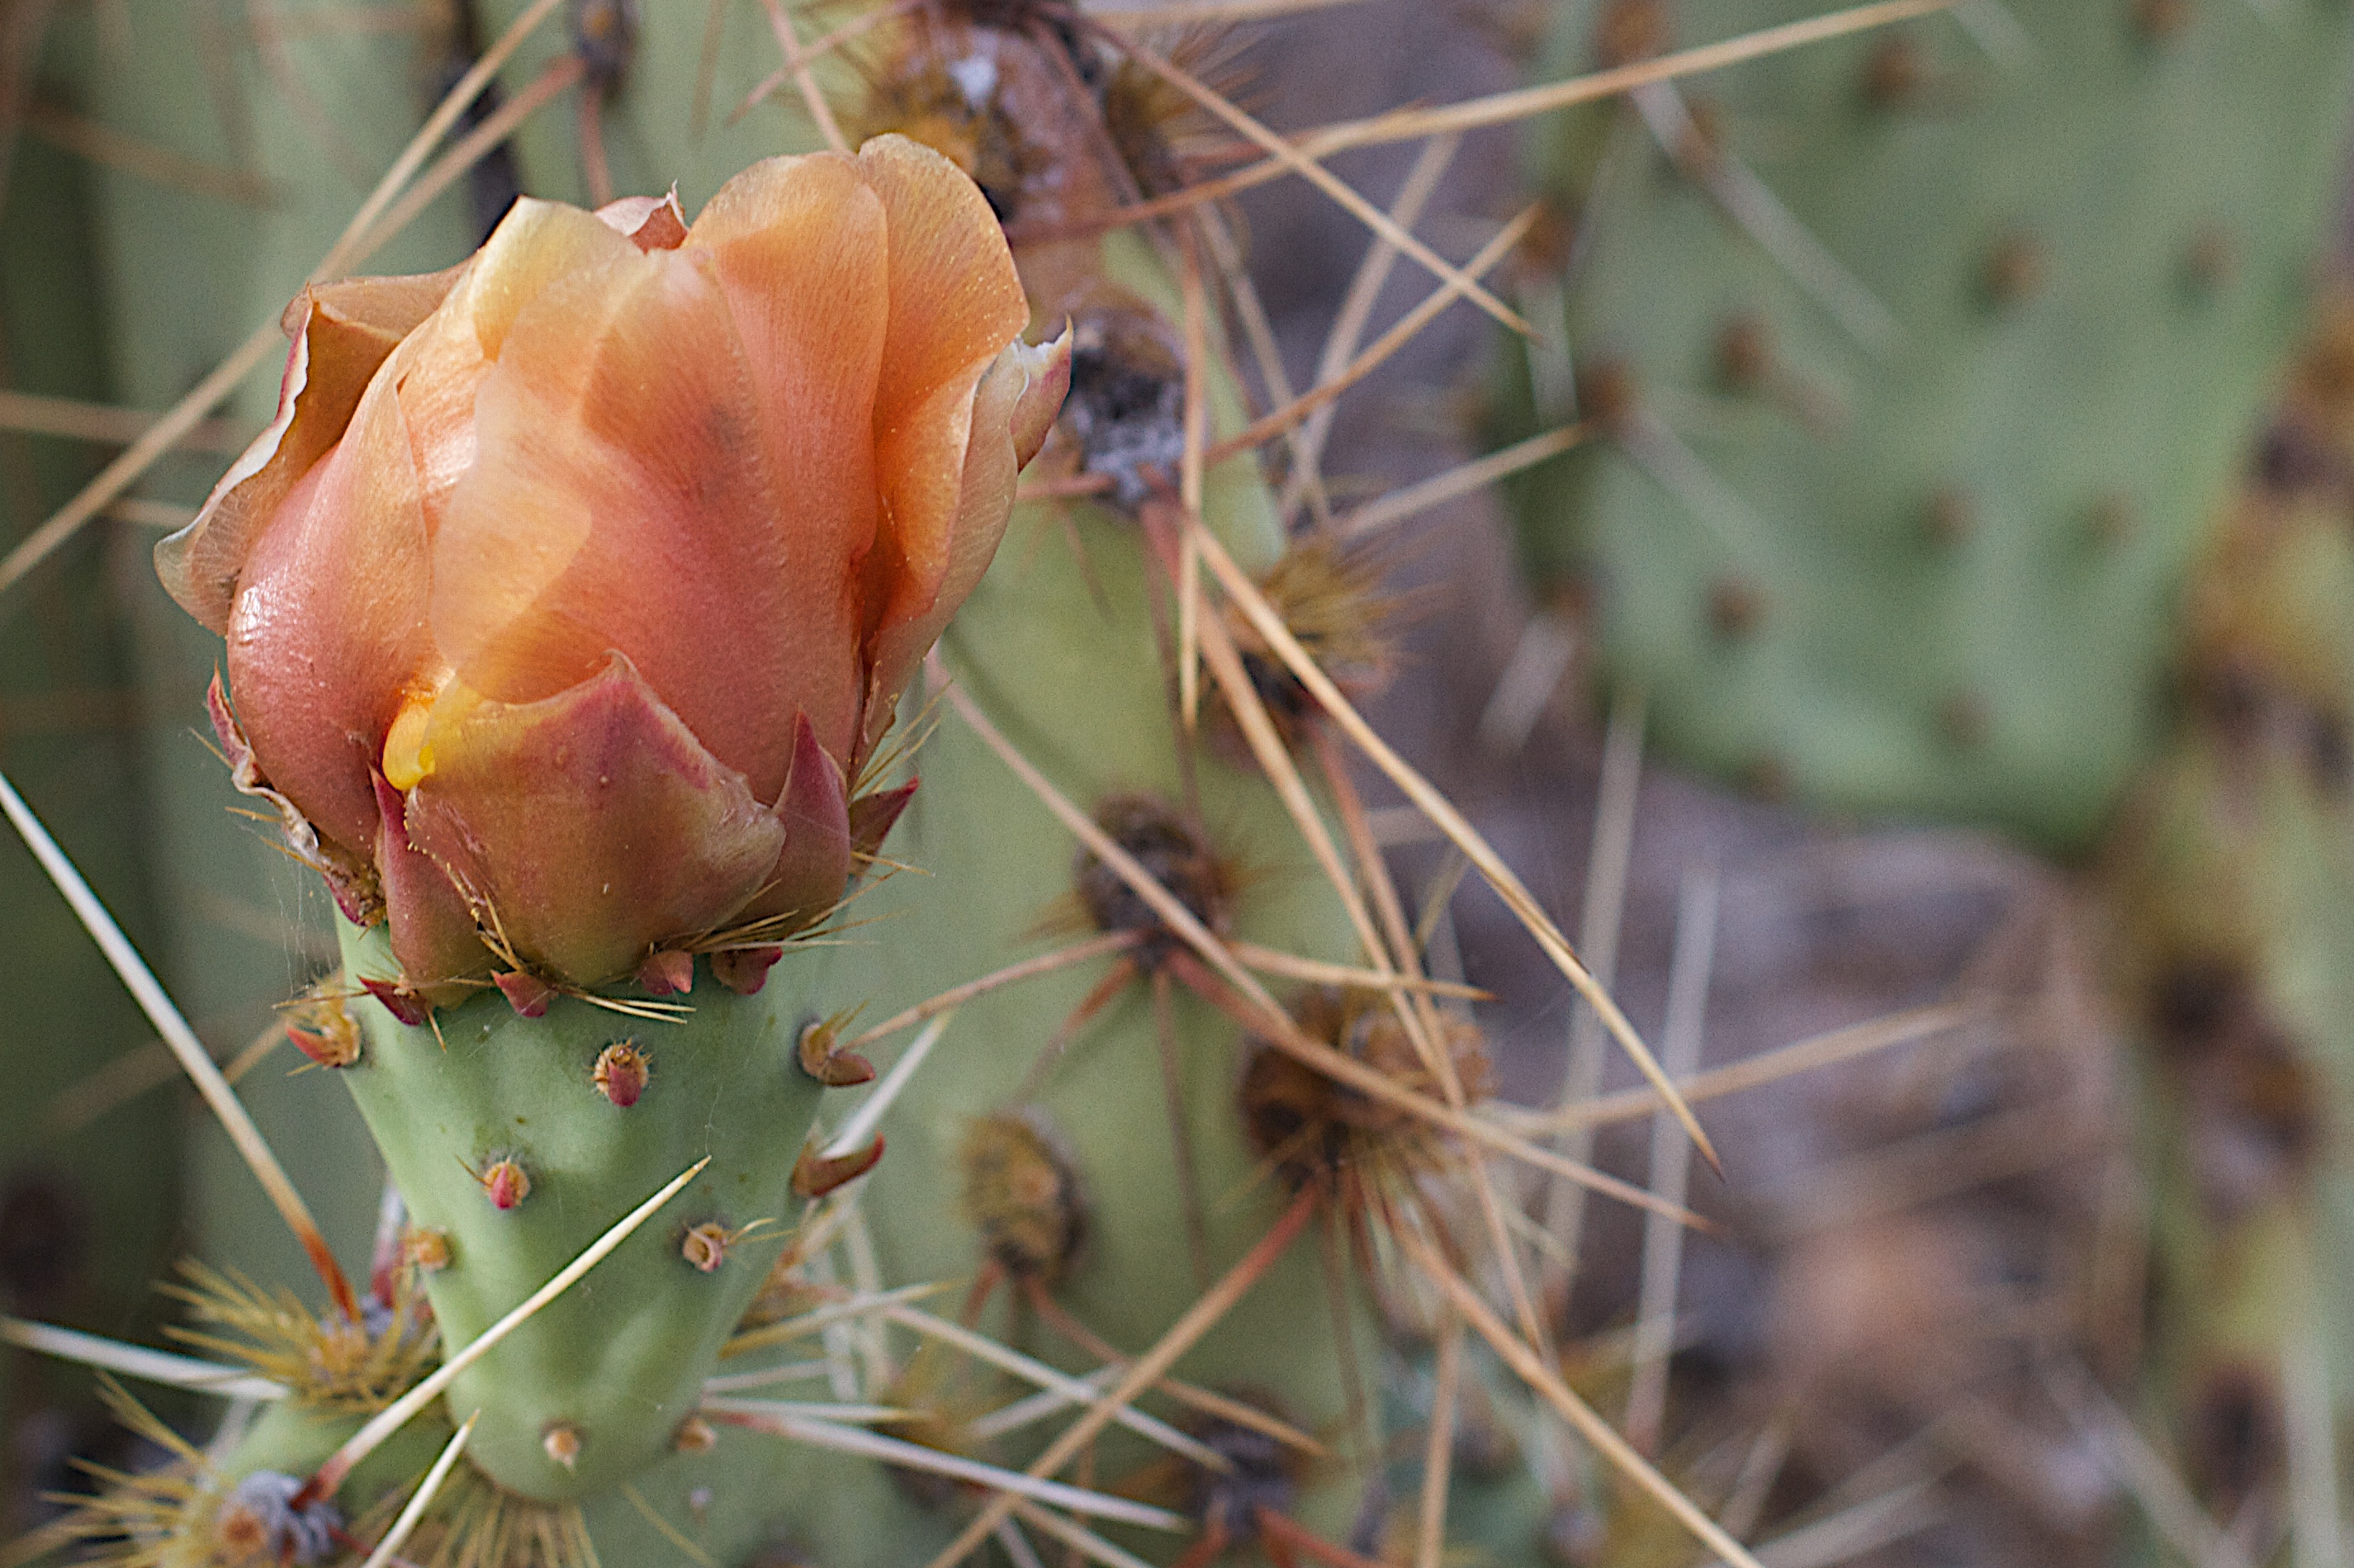
cactus, plant, flower, produce, botany, flora, fauna, wildflower, close up, macro photography, flowering plant, prickly pear, plant stem, land plant, thorns spines and prickles, hedgehog cactus, barbary fig, eastern prickly pear